São Vicente, Madeira

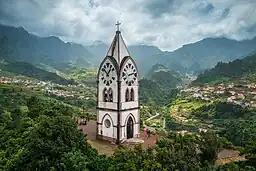
Capela de Nossa Senhora de Fátima

Nossa Senhora de Fátima Chapel is situated on the top of a hill, this small temple, whose façades are painted in white, contrasts with its green surroundings. Its unusual typology catches the eye: it is a quadrangular, tower-shaped building with a marked verticality, finished in a spire. When arriving to Nossa Senhora de Fátima Chapel, which can be accessed through a staircase, visitors are confronted with a striking landscape. On one side, the majesty of the mountains covered by a dense forest mantle, on the other, the immensity of the Atlantic Ocean. The scenery is completed with the typical houses that sprinkle the slopes.